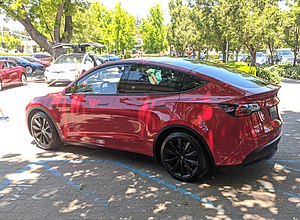
Tesla Model Y
Tesla Model Y er en kommende elbil crossover under udvikling af Tesla, Inc. Den blev præsenteret i marts 2019 med levering til det amerikanske marked i marts 2020 og de europæiske og asiatiske markeder i 2021. Det er Teslas anden model til massemarkedet sammen med Model 3, som den deler mange komponenter med. Model Y fås med en tredje sæderække som ekstraudstyr, hvilket giver plads til syv personer.